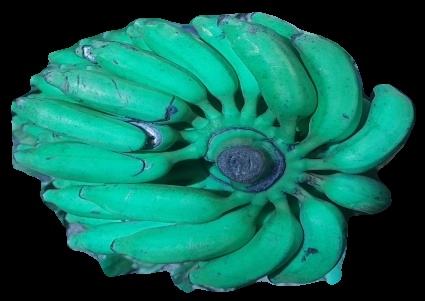
Variety: elakki-bale
Grade: grade3